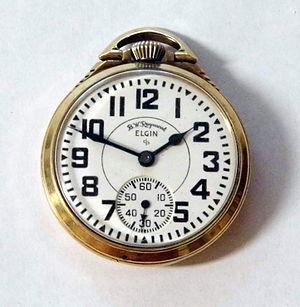
Un chronomètre désigne un instrument de mesure du temps.